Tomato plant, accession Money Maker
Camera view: bottom (45 deg); turntable rotation: 240 degrees
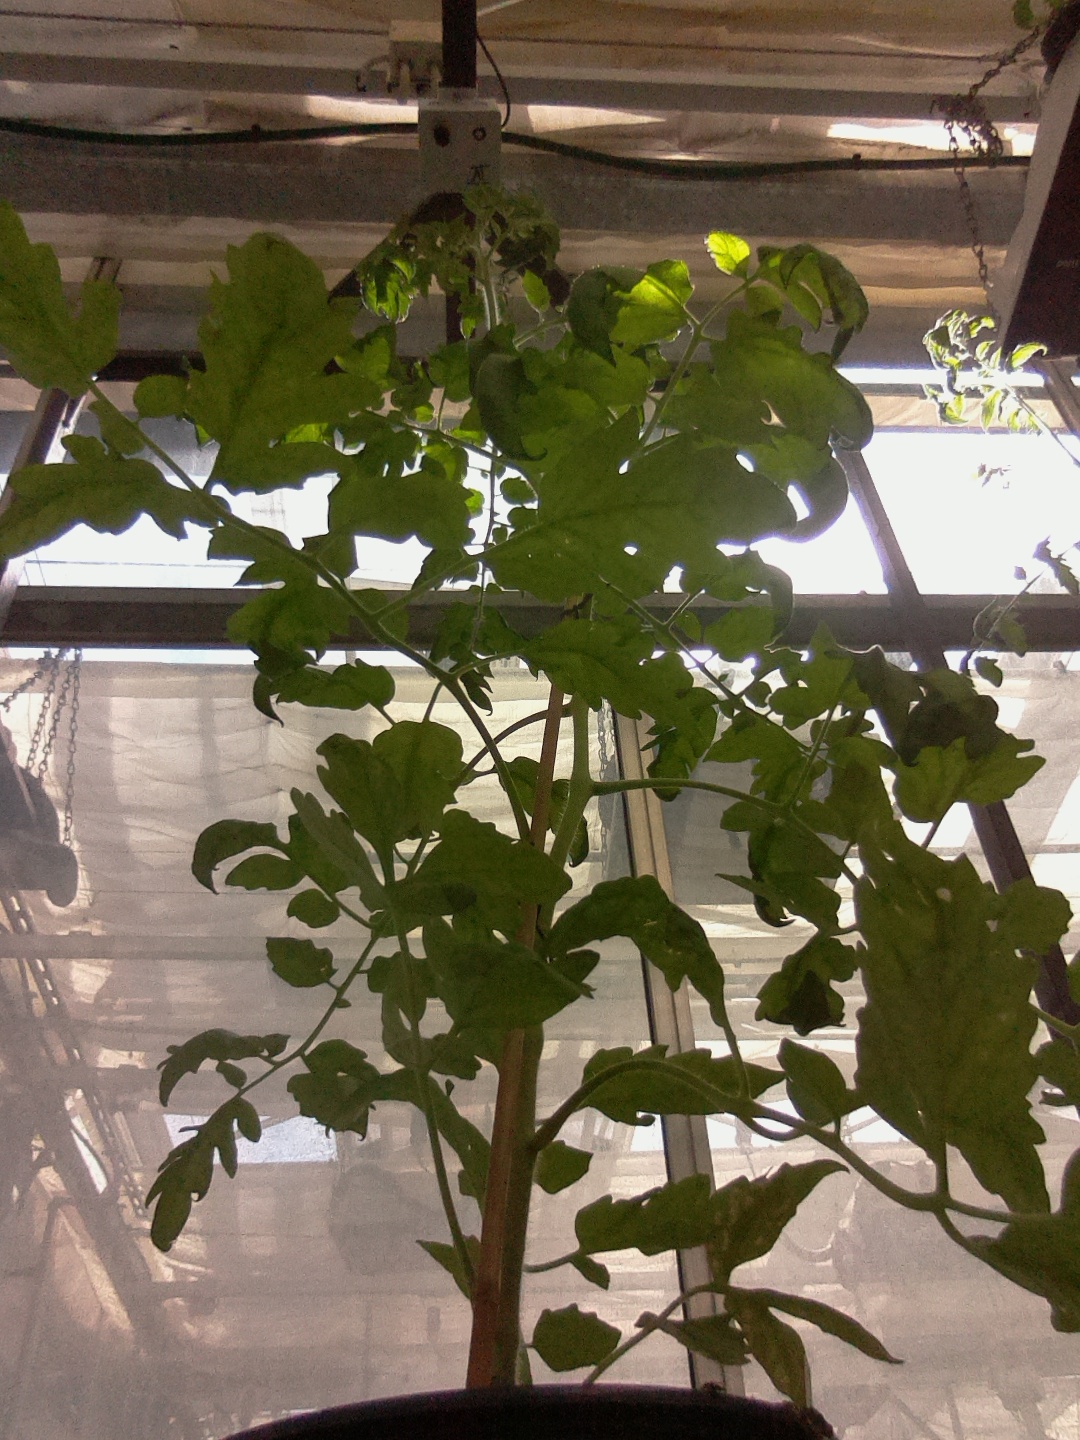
BBCH growth stage 64: 40%-50% of flowers open